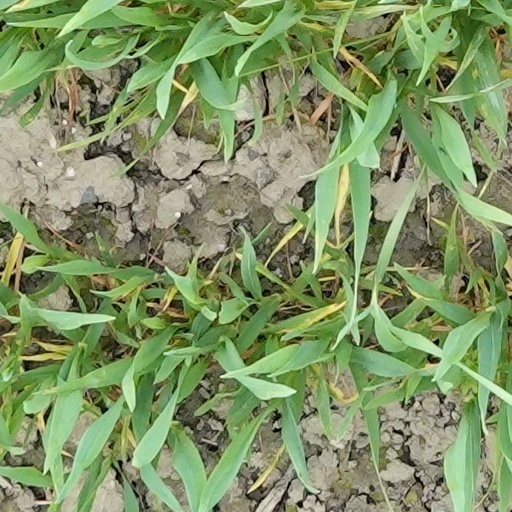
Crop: wheat